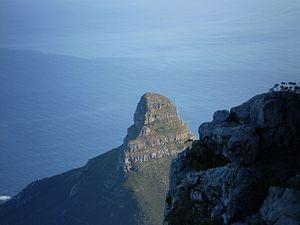
Aires protégées de la Région Florale du Cap (Afrique du Sud) Español: Áreas protegidas de la Región Floral de El Cabo 日本語: ケープ植物区保護地域群 中文: 开普植物保护区